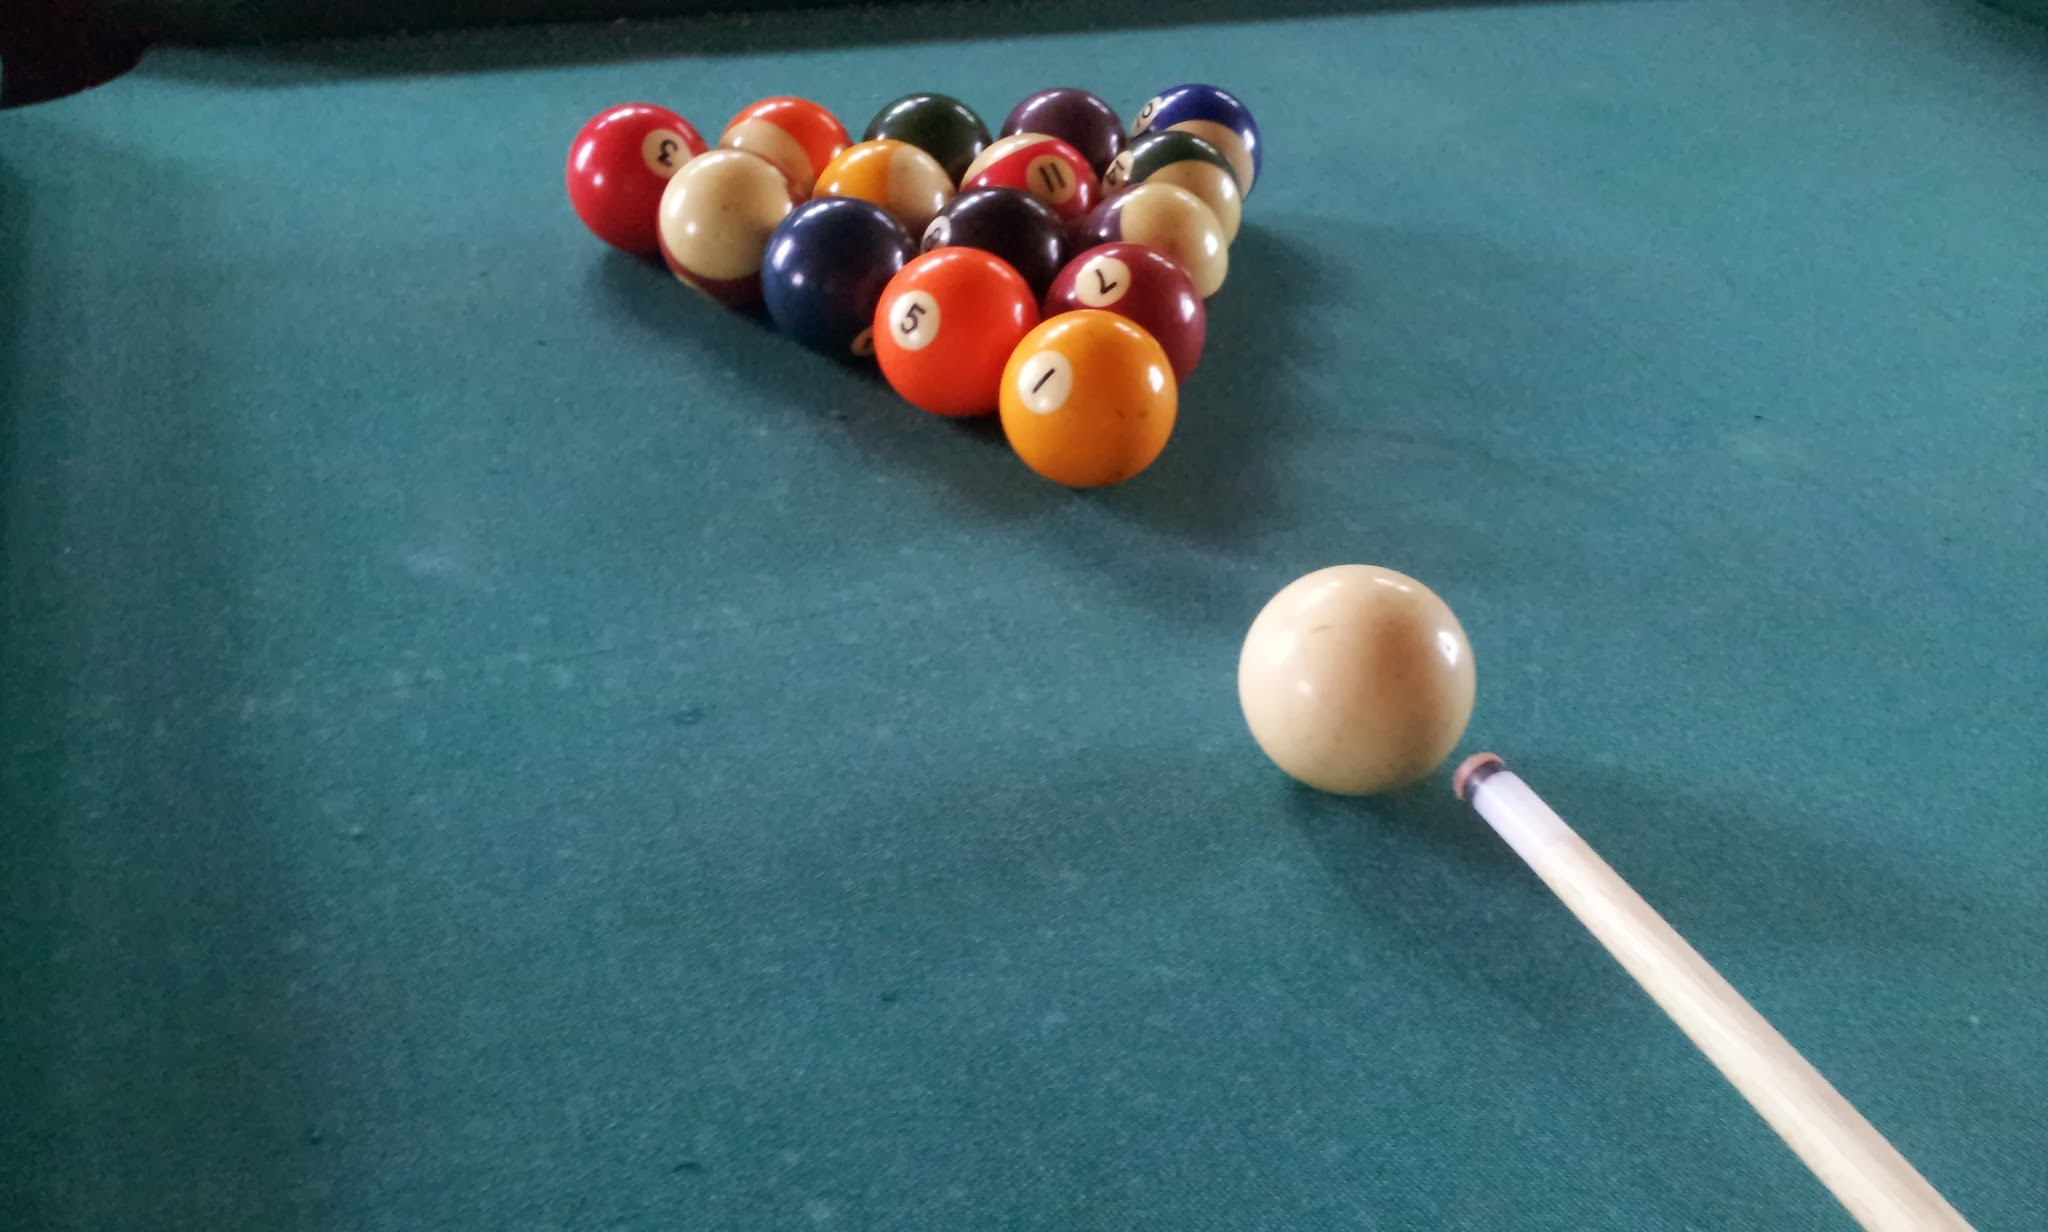
table, play, recreation, pool, pool table, sports, ball, balls, games, company, billiards, billiard, billiard ball, pocket billiards, eight ball, indoor games and sports, cue sports, carom billiards, cue stick, english billiards, nine ball, bowling pin, juze